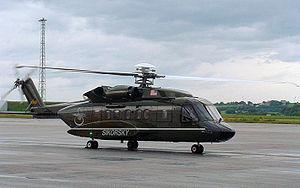
Le Sikorsky S-92 est un hélicoptère bimoteur doté d'un rotor principal à quatre pales construit par Sikorsky Aircraft à la fois pour le marché civil et militaire. Le S-92 a été développé à partir du Sikorsky S-70 et comporte des pièces communes avec celui-ci telles que le rotor et le système de contrôle de vol. Depuis février 2009, le programme S-92 est incorporé dans Sikorsky Aircraft Corporation, la nouvelle entité de Sikorsky tournée vers le marché civil.